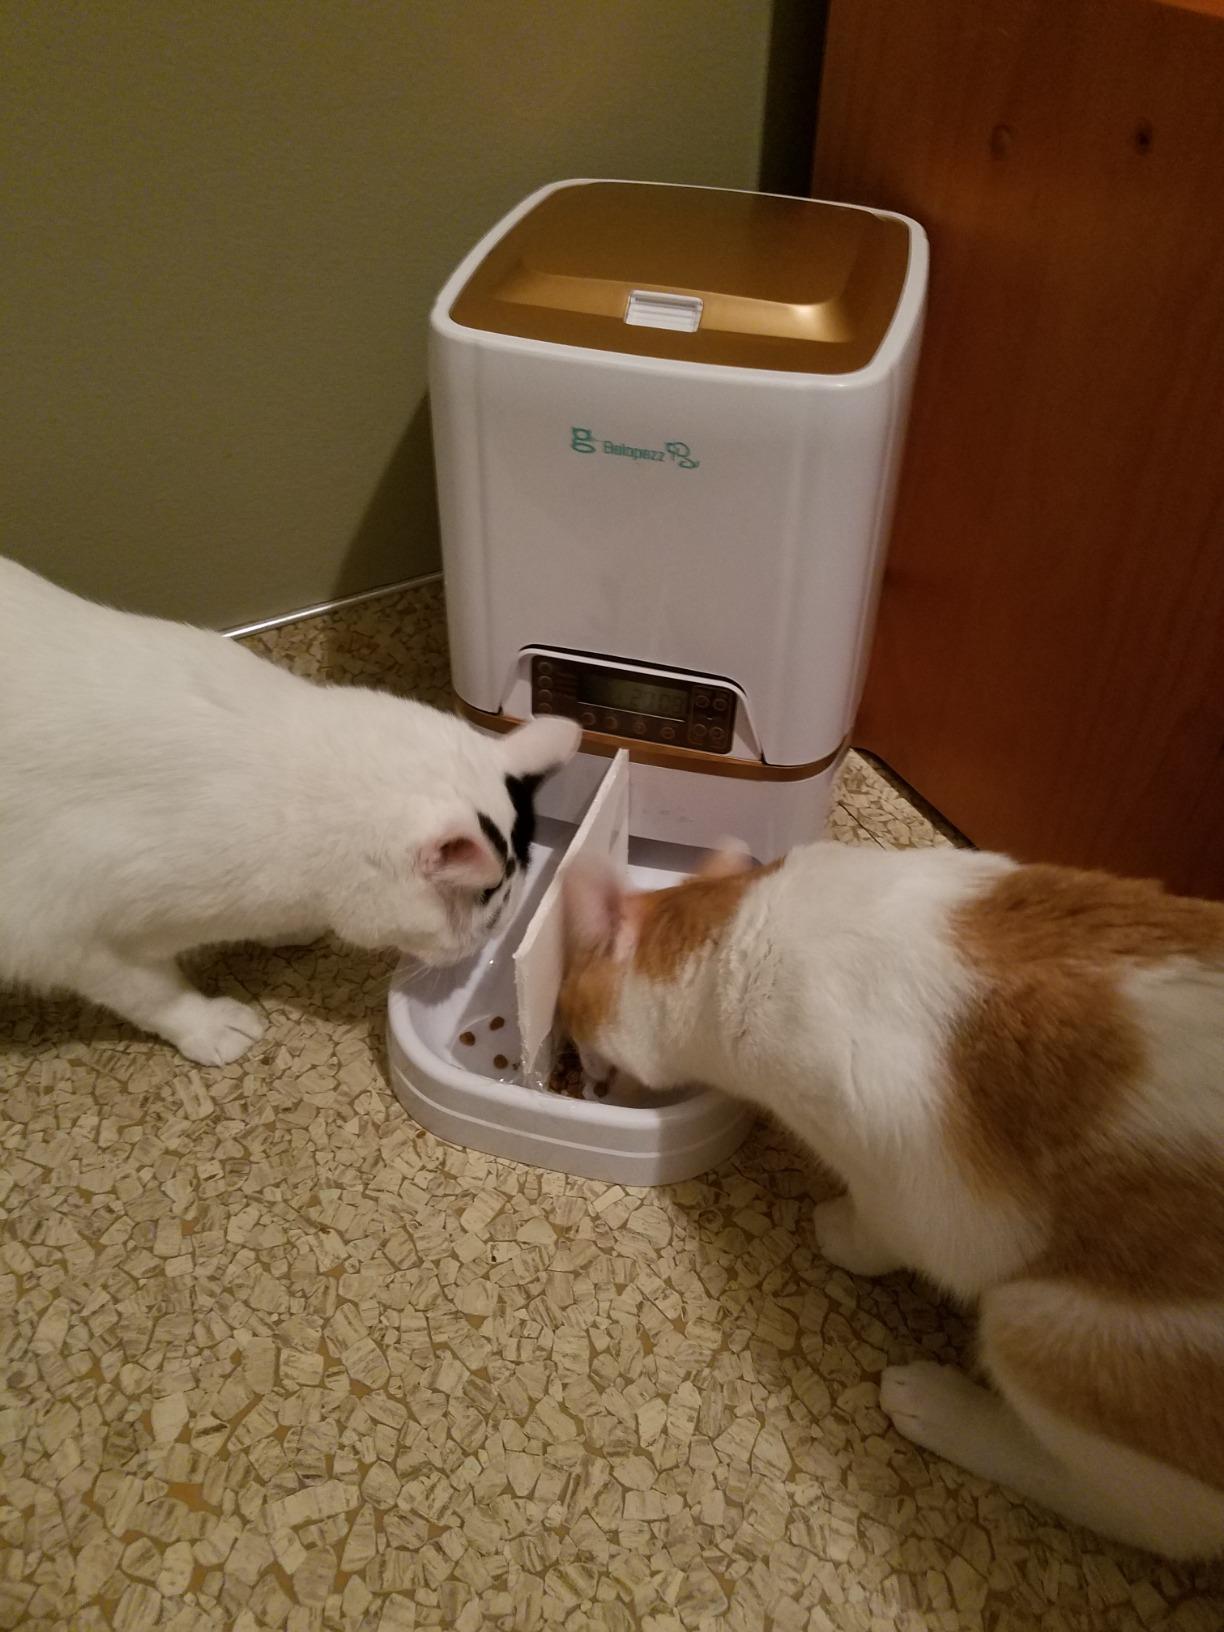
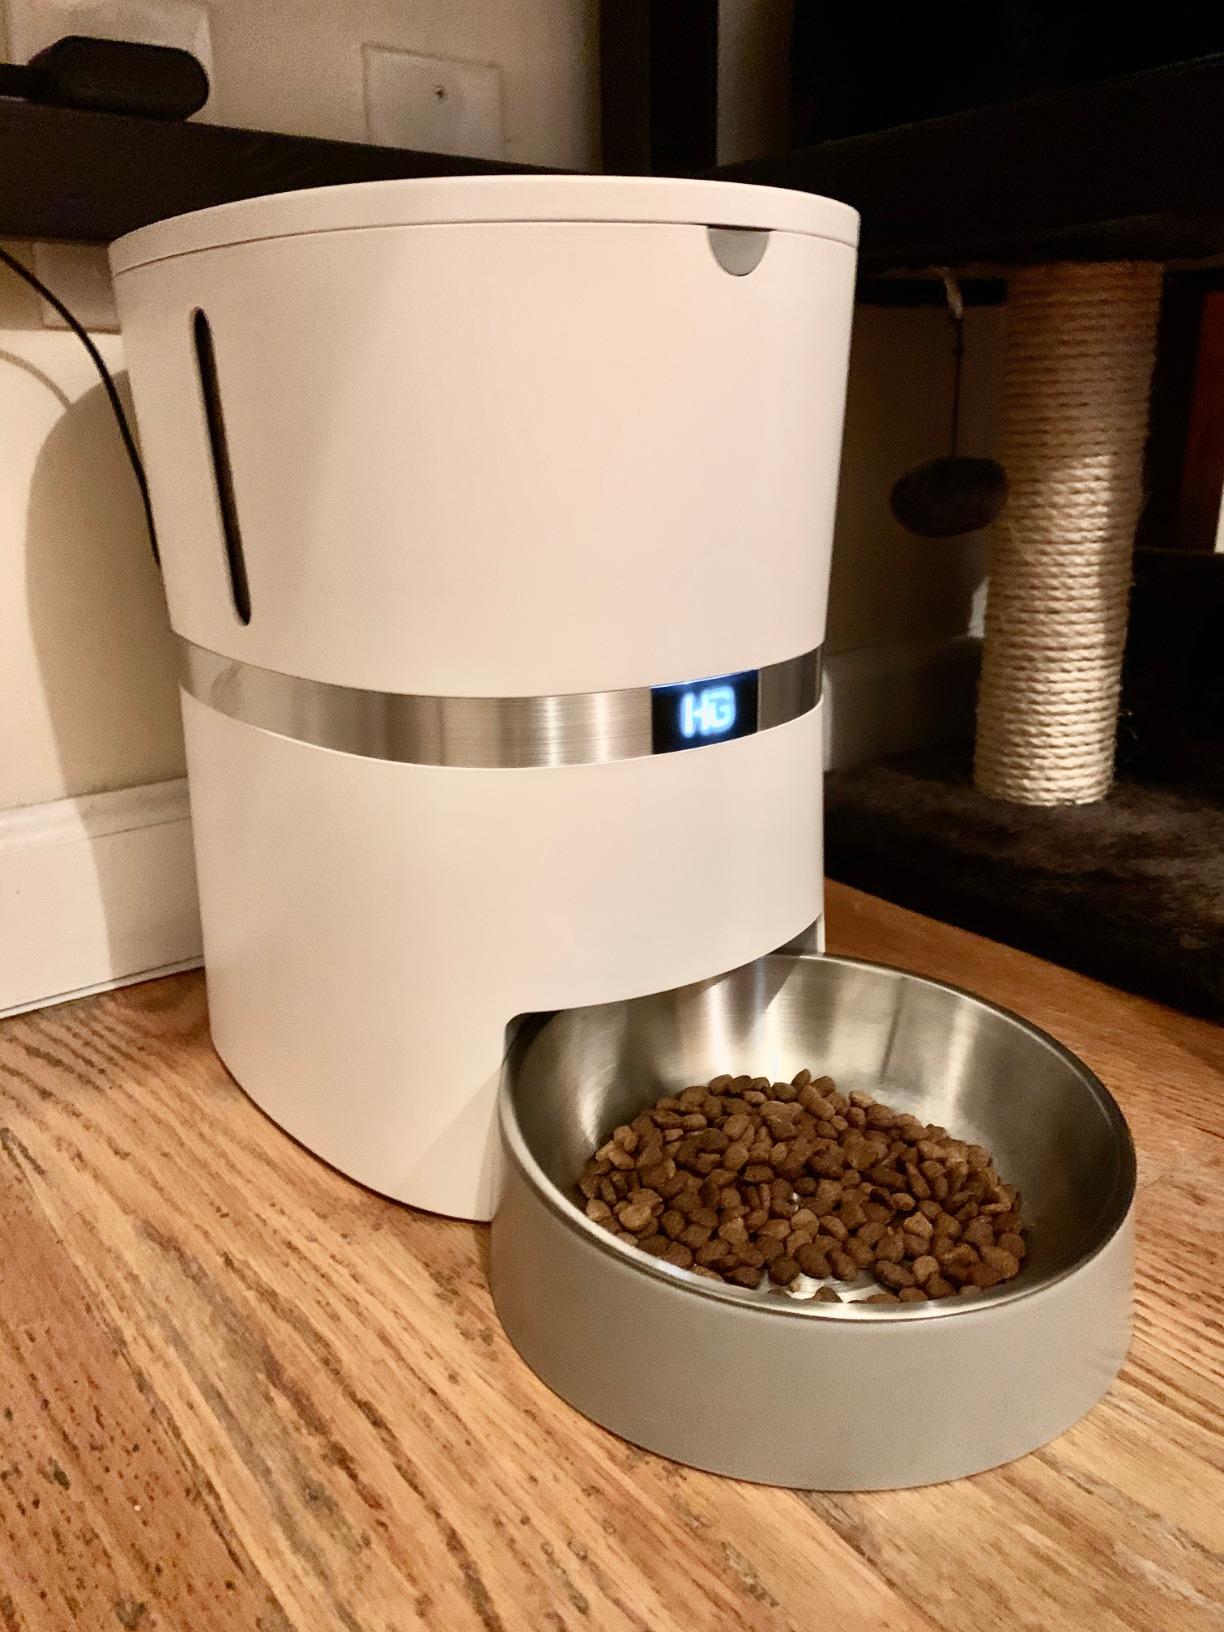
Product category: items_feeder
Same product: no